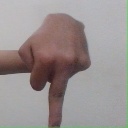
अक्षर: प